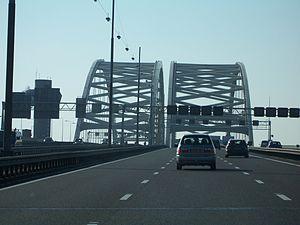
Cet article présente une liste des autoroutes des Pays-Bas.